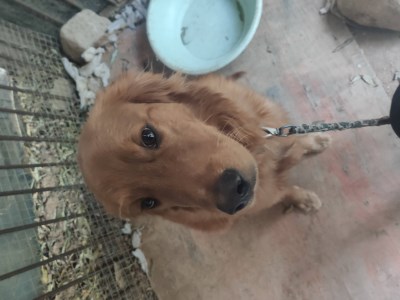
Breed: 5355-n000126-golden_retriever